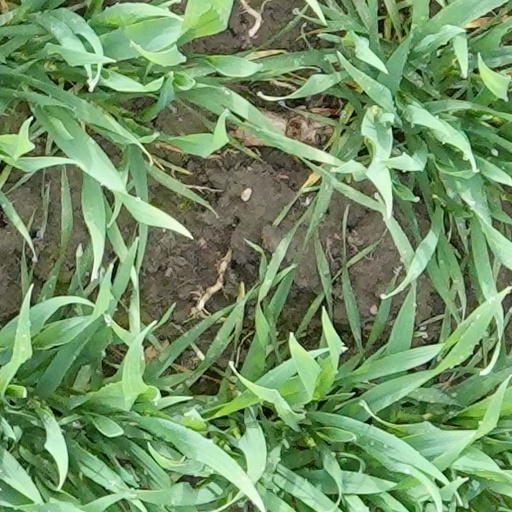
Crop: wheat